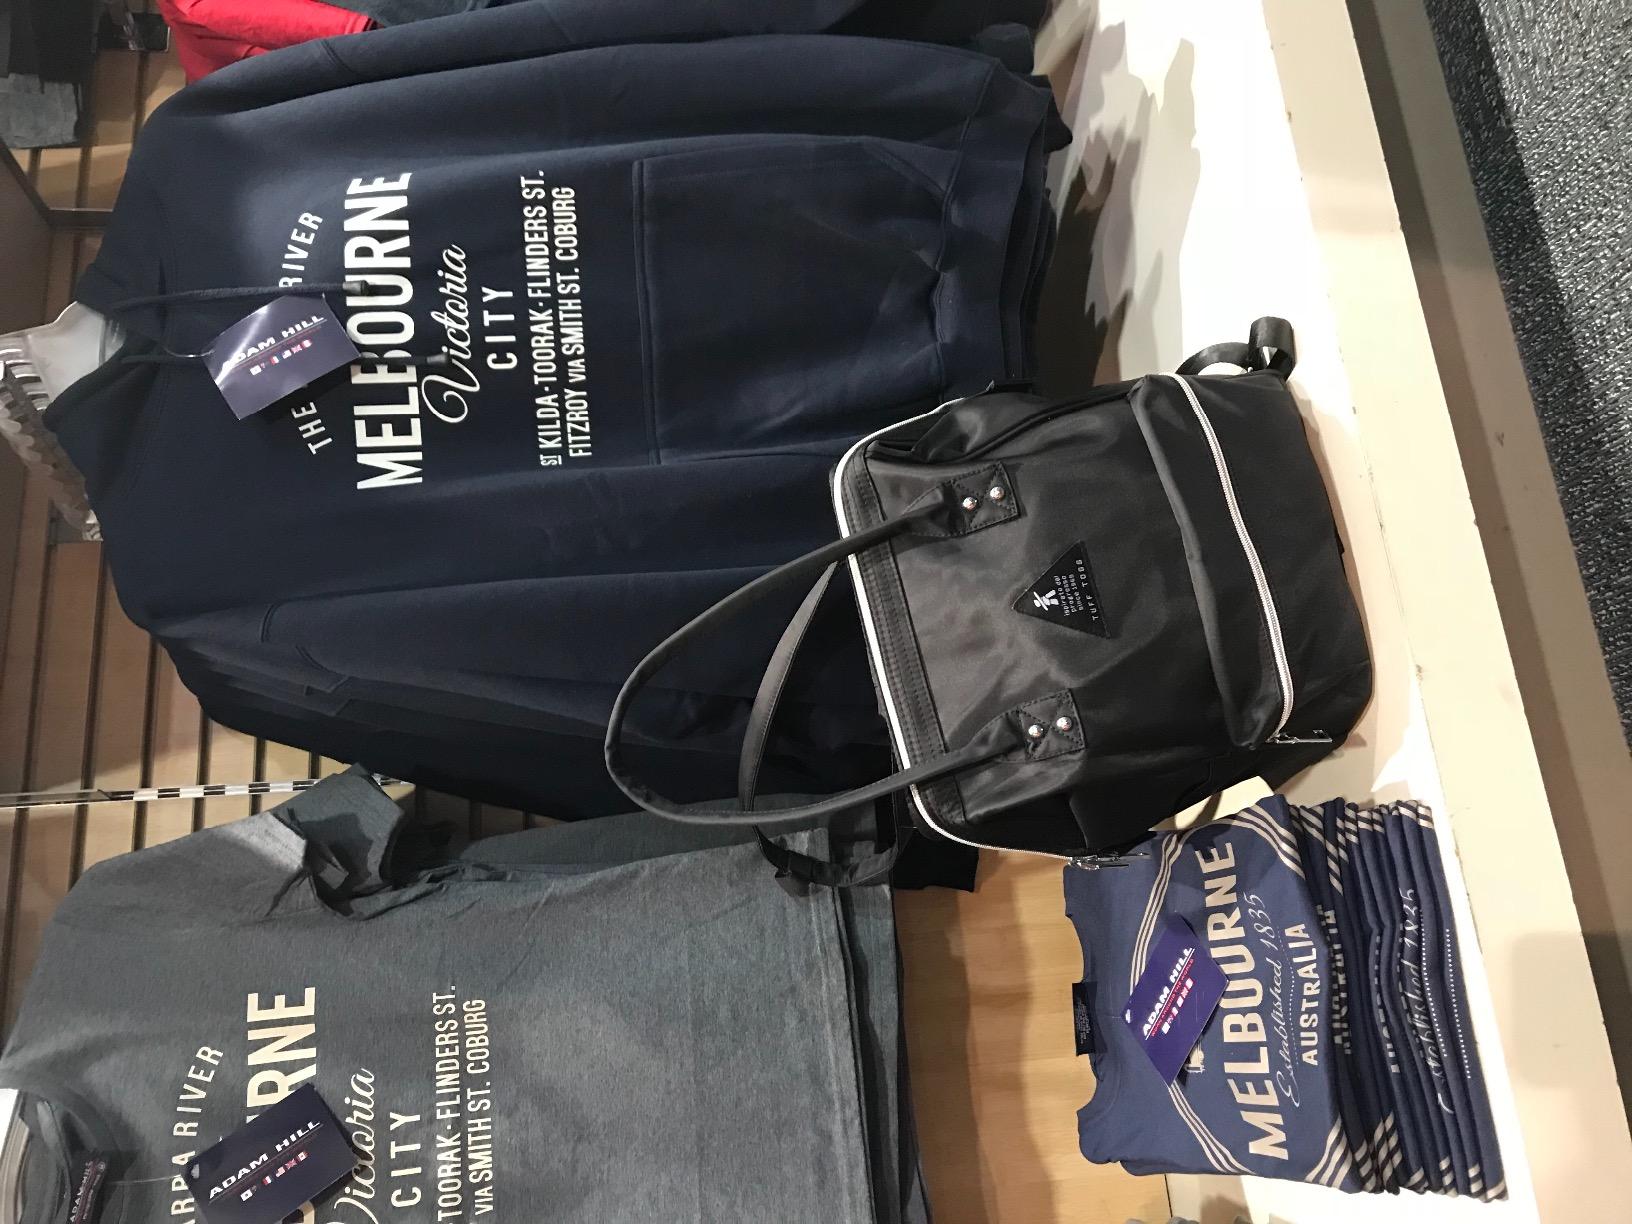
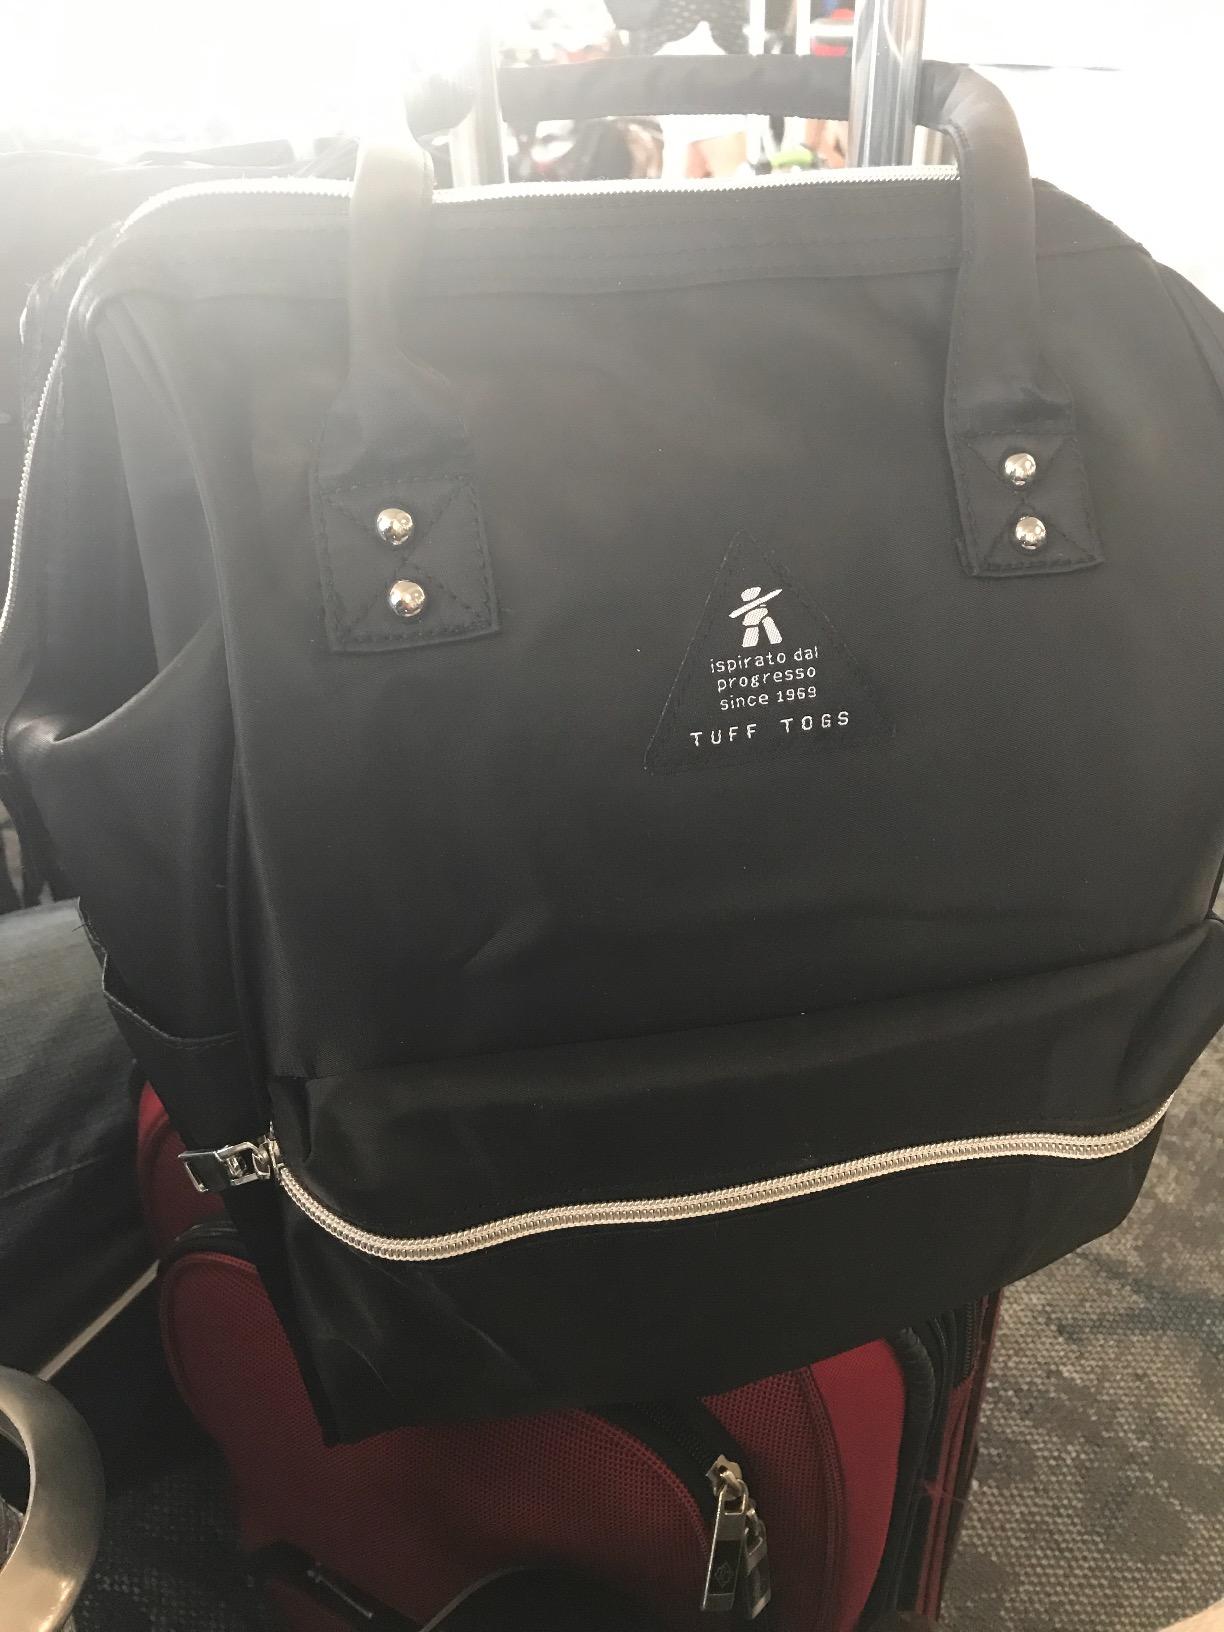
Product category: bag
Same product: yes